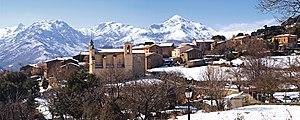
Le Capu a u Dente est un sommet montagneux du massif du Monte Cinto, situé en Corse. Il s'élève à 2 029 mètres d'altitude, entre la vallée de la Tartagine affluent de la rivière Asco et la vallée du ruisseau de Frintogna qui prend en aval le nom de Fiume Seccu.
Caccia-Ghjunsani est l'un des onze secteurs opérationnels du parc naturel régional de Corse. Ce secteur est composé de la Caccia, du Giussani et une partie de la Giovellina, trois pievi du « Deçà des Monts », un territoire équivalant au département de Haute-Corse d'aujourd'hui.
Vallica est une commune française située dans la circonscription départementale de la Haute-Corse et le territoire de la collectivité de Corse. Elle appartient à l'ancienne piève de Giussani.